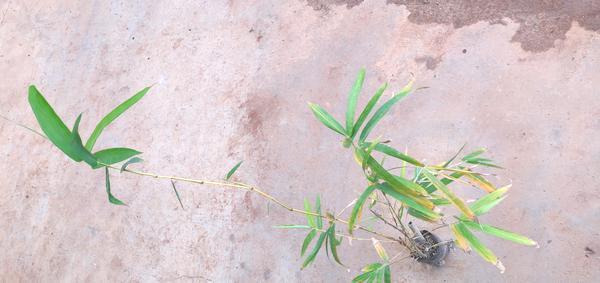
Plant: Bamboo